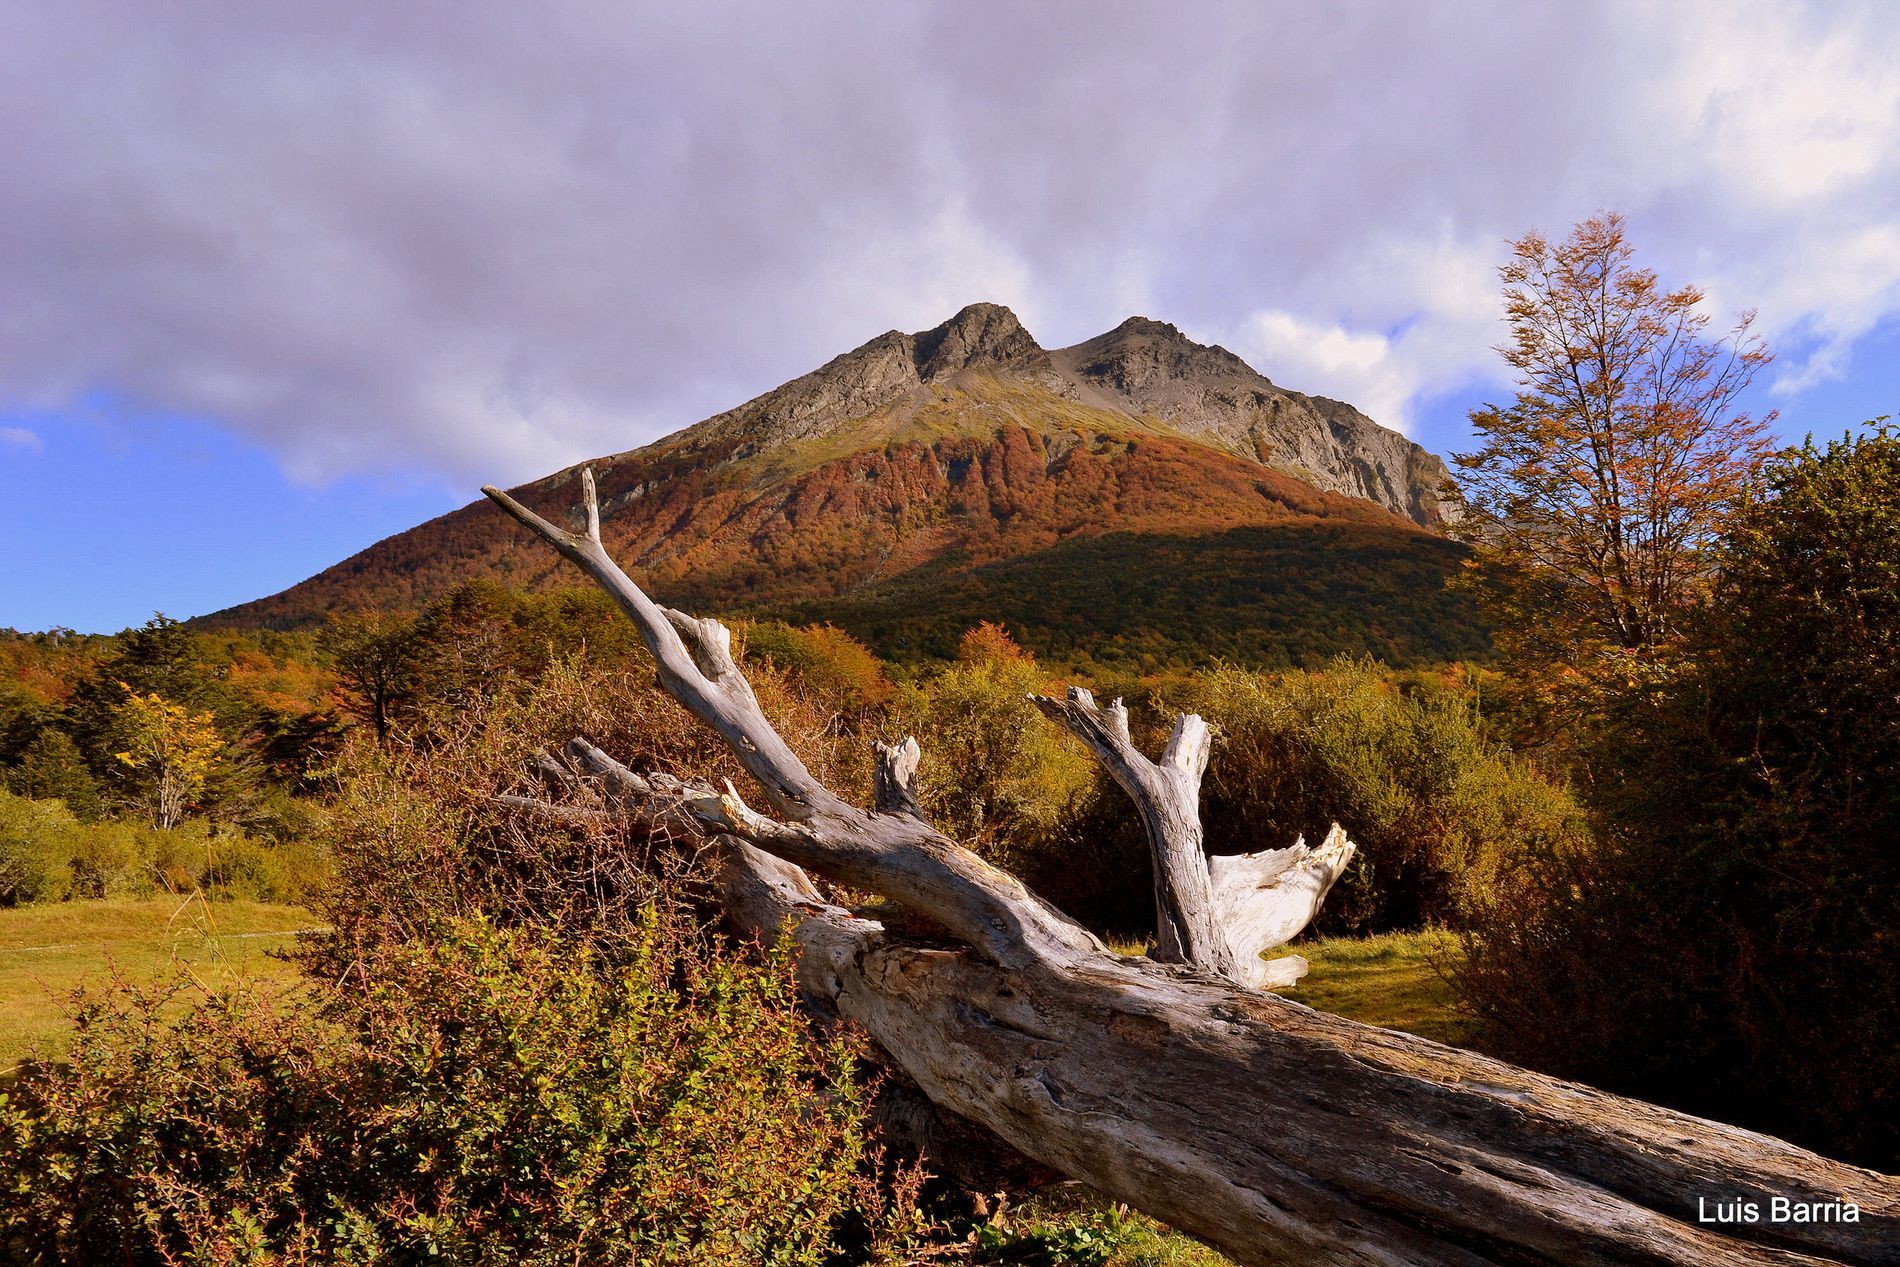
A tree trunk in the middle of the forest
The picture features a scene from nature with a green forest extending to make the most of the scene. A large wooden tree trunk can be seen in the middle. The background is made up of a mountain peak and a cloudy blue sky. A watermark at the bottom of the photo with " Luis Barria".
Taken at eye level in daylight, this photograph shows a landscape scene of nature. The greenery color palette used gives a natural calm mood. The wooden trunk in the middle adds contrast to the green landscape.
Labels: Wood, Plant, Tree, Nature, Outdoors, Wilderness, Mountain, Mountain Range, Peak, Scenery, Plateau, Countryside, Landscape, Driftwood, Fir, Field, Grassland, Hill, Sky, Grass, Tree Trunk, Watermark
Camera: NIKON CORPORATION NIKON D3100
Lens: 18 55 3.5 5.6
Aperture: F13
Exposure: 1/100 sec
ISO: 100
Focal length: 18.0 mm